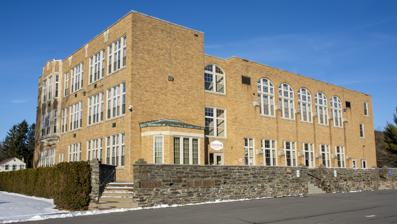
Building: Sherburne High School
Country: United States of America
Year built: 1925
United States historic place Sherburne High School U.S. National Register of Historic Places Show map of New York Show map of the United States Location 16 Chapel St., Sherburne, New York Coordinates 42°40′33″N 75°29′39″W / 42.67583°N 75.49417°W / 42.67583; -75.49417 Area 5.5 acres (2.2 ha) Built 1924 Architect Platt, J. Mills; Freeburg, Raymond Architectural style Late Gothic Revival, Collegiate Gothic NRHP reference No. 88002185 Added to NRHP November 03, 1988 Sherburne High School is a historic high school located at Sherburne in Chenango County, New York . It was constructed in two phases, 1924–1925, and 1935.  The building ceased being used as a school in 1981 after consolidation in the Sherburne-Earlville Central School in 1971 and subsequent use as an intermediate school. It was added to the National Register of Historic Places in 1988. References